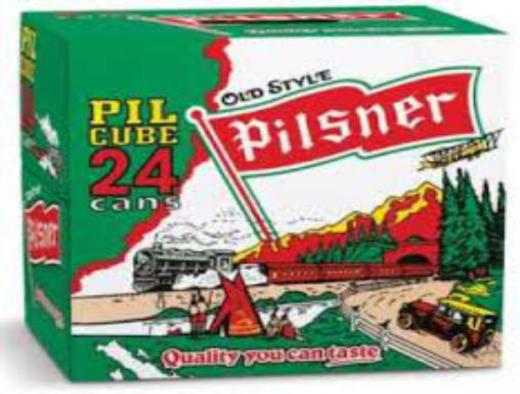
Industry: Food